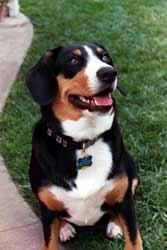
EntleBucher